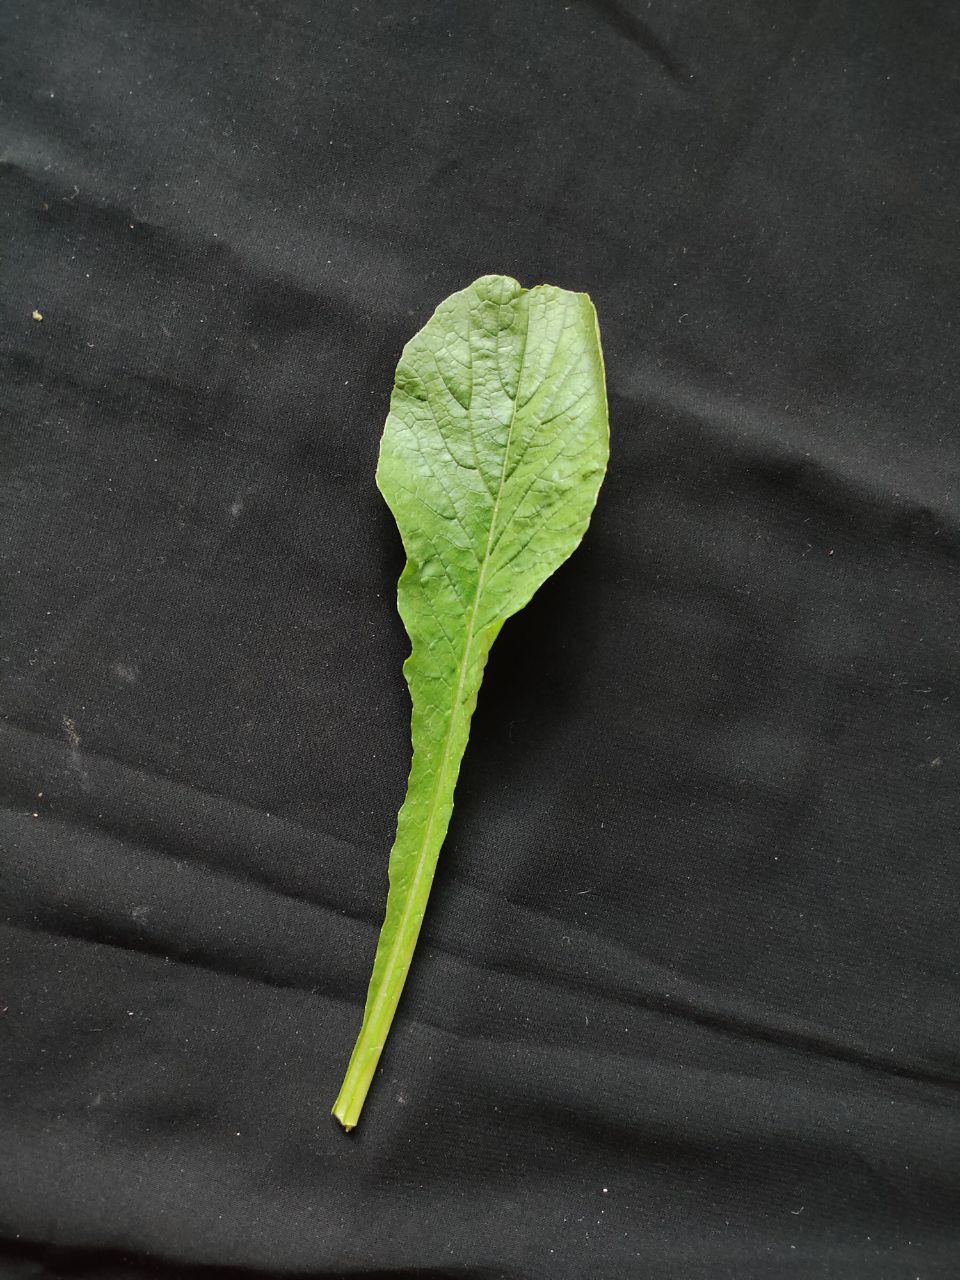
Label: Fresh leaf